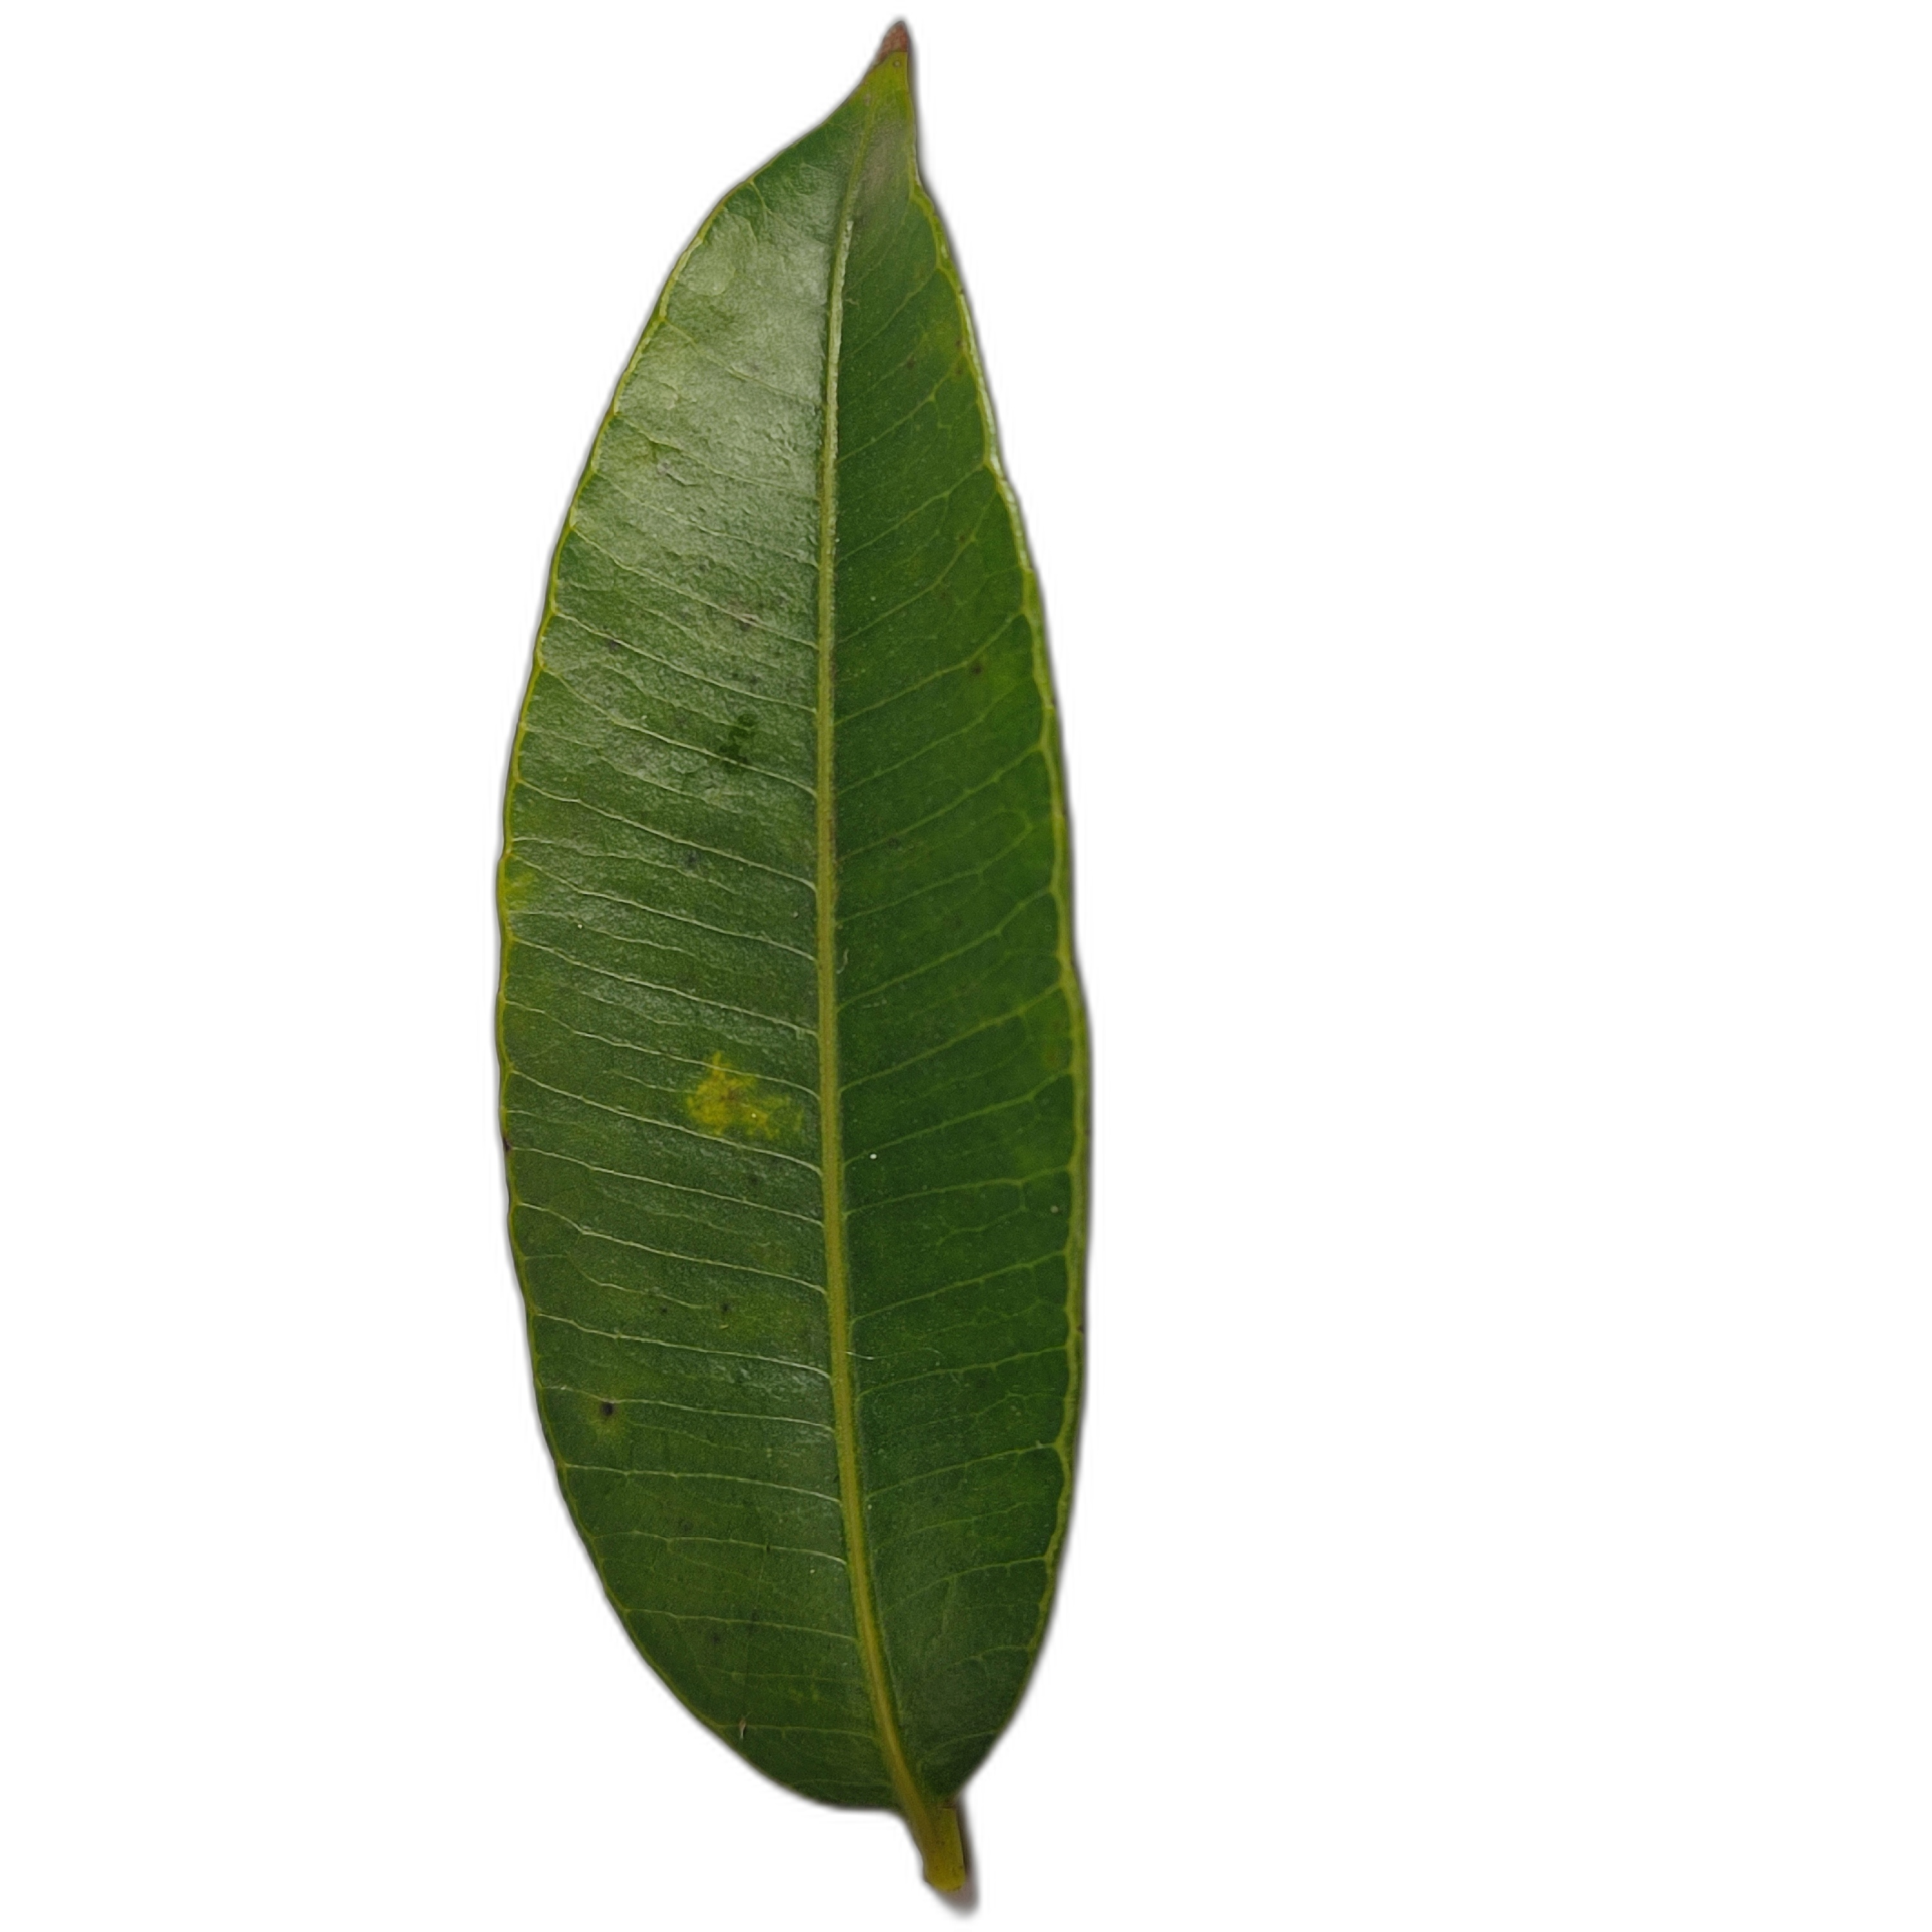
Label: healthy